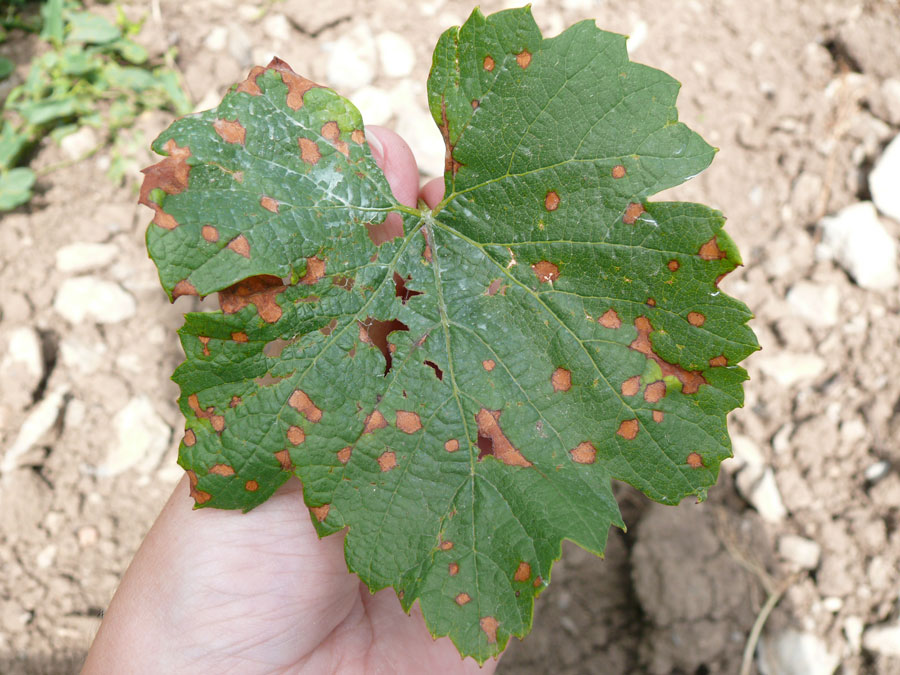
Label: grape leaf black rot
Plant: grape
Condition: black rot